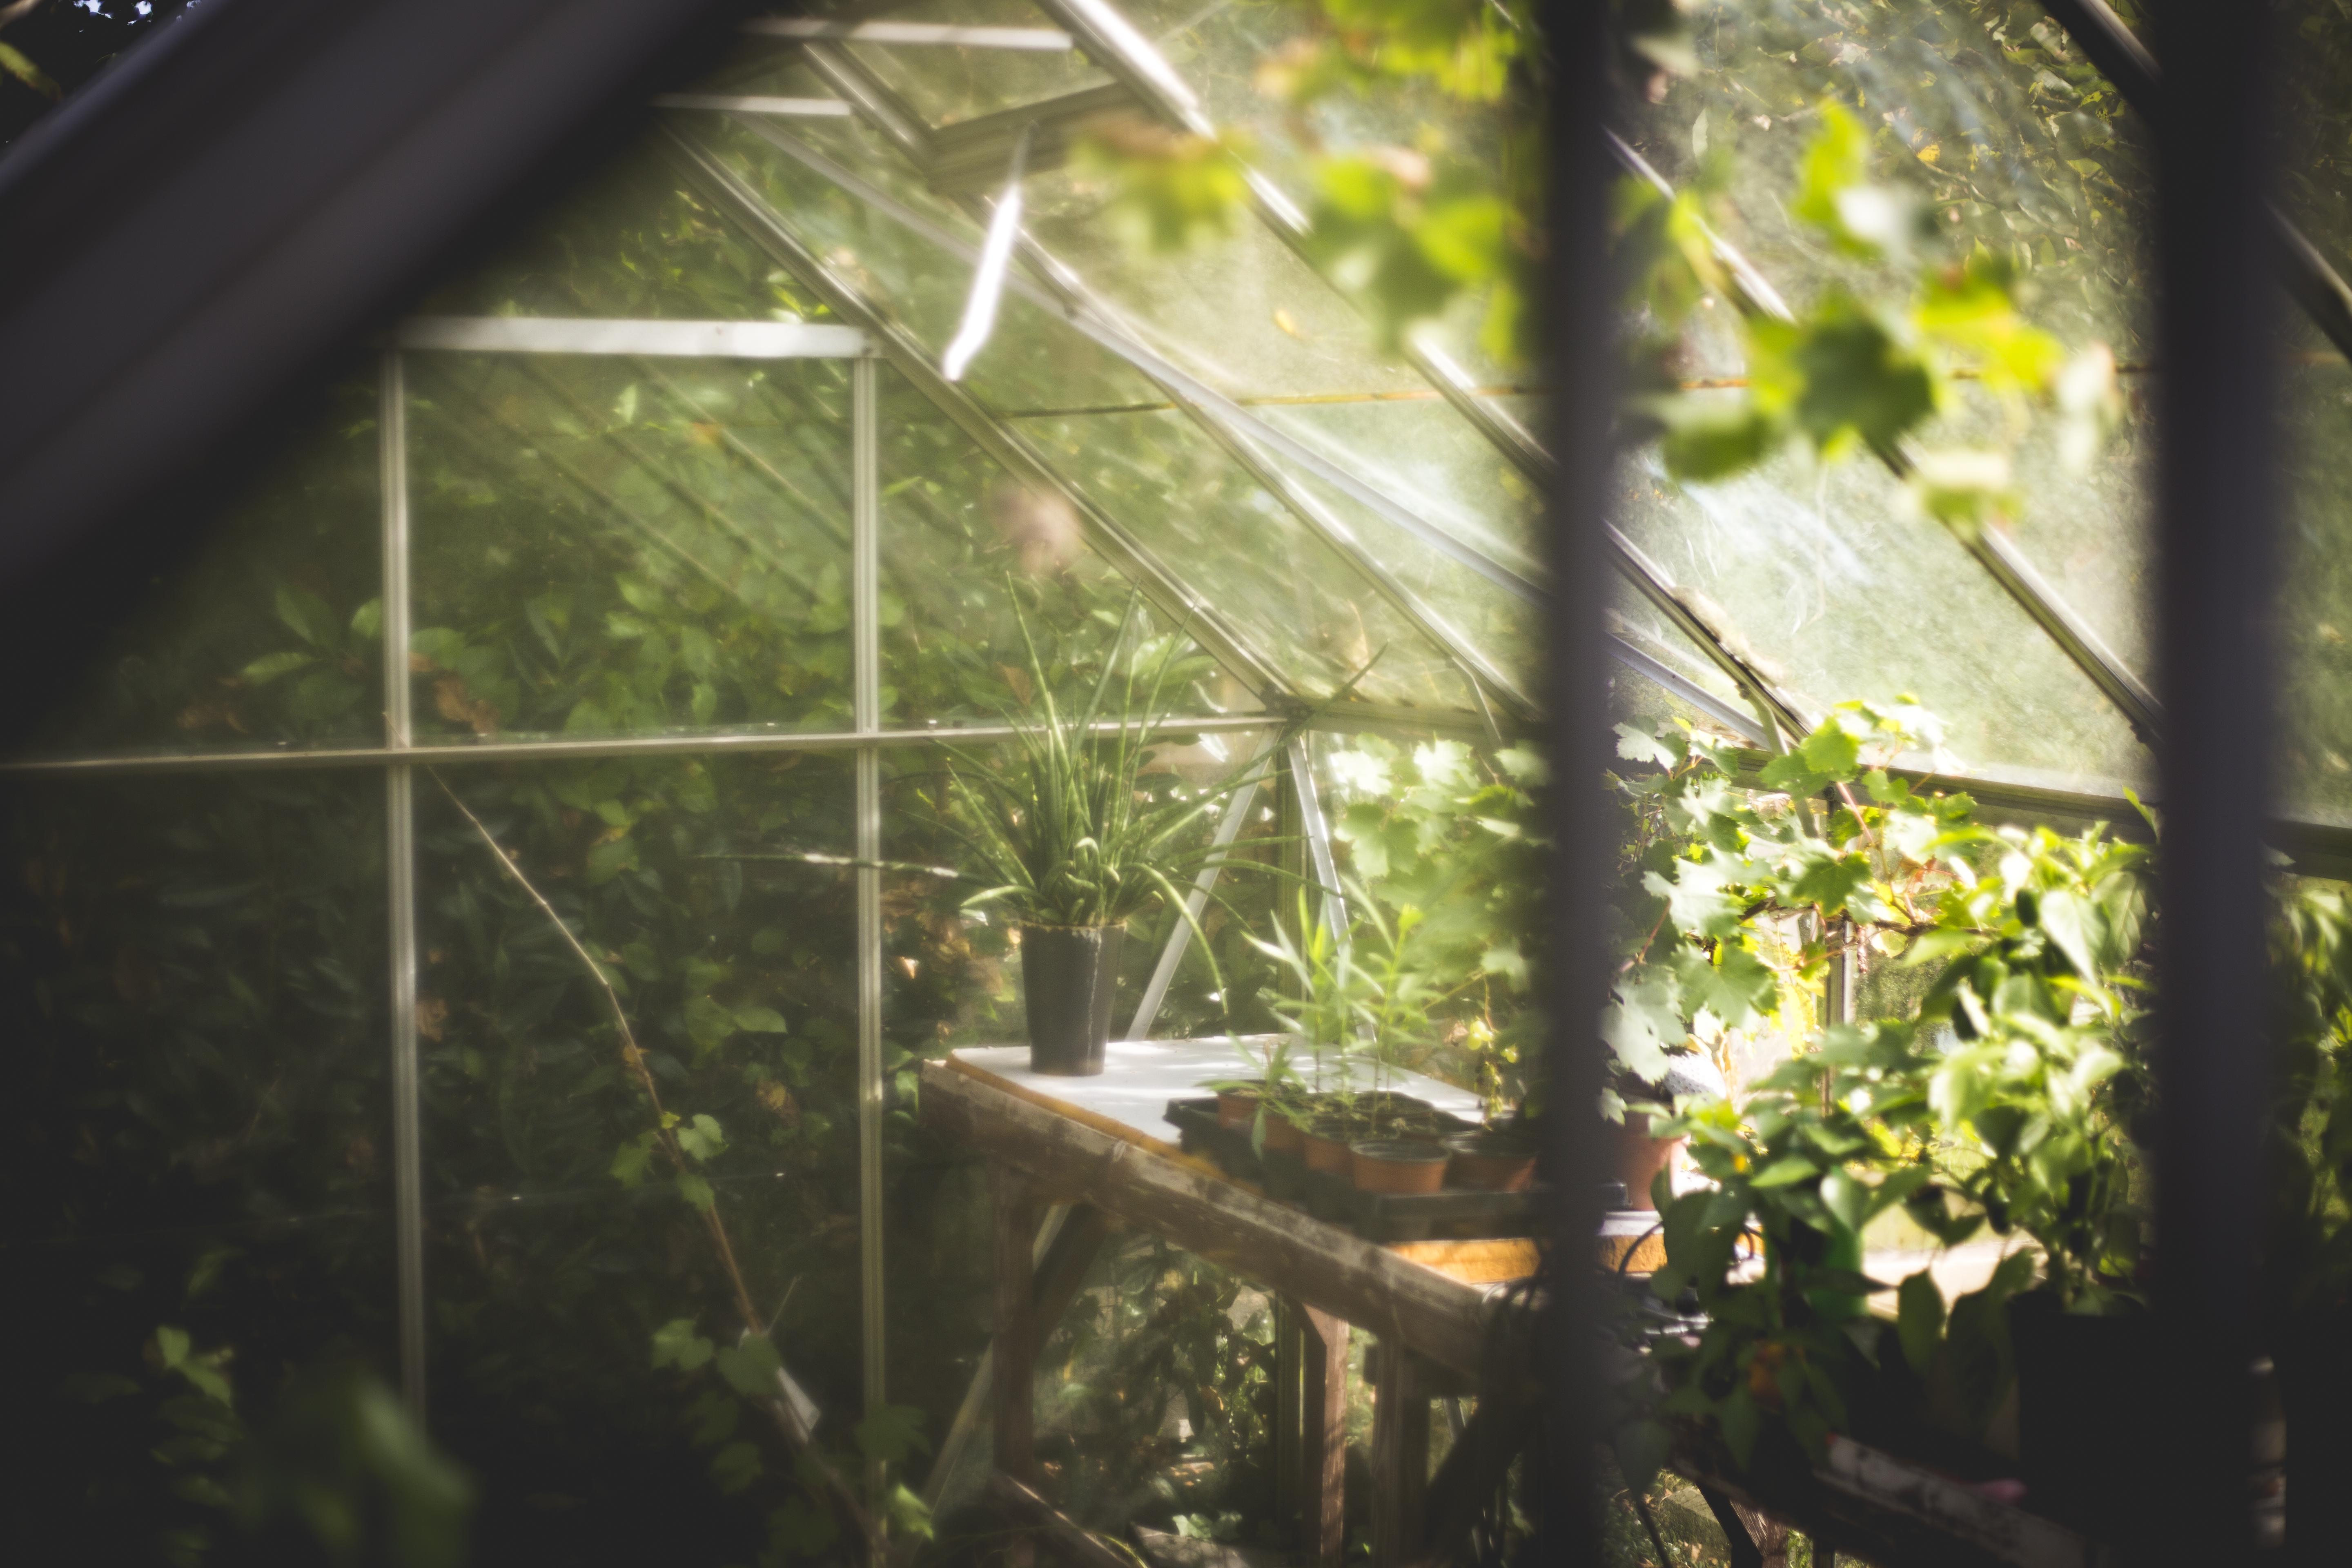
tree, nature, forest, branch, plant, sunlight, leaf, flower, glass, wildlife, green, jungle, autumn, fauna, greenhouse, plants, leaves, aquarium